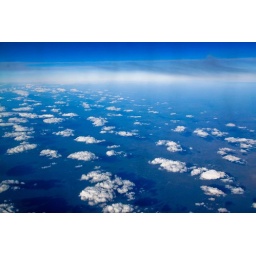
the table mountain now long gone leaves scattered clouds in the sky